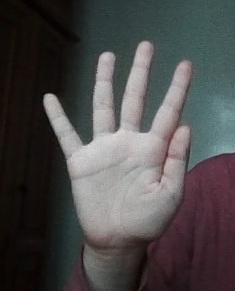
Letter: sheen